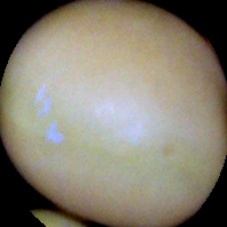
Label: Immature